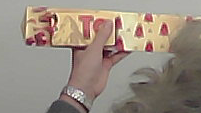
Product: toblerone_white